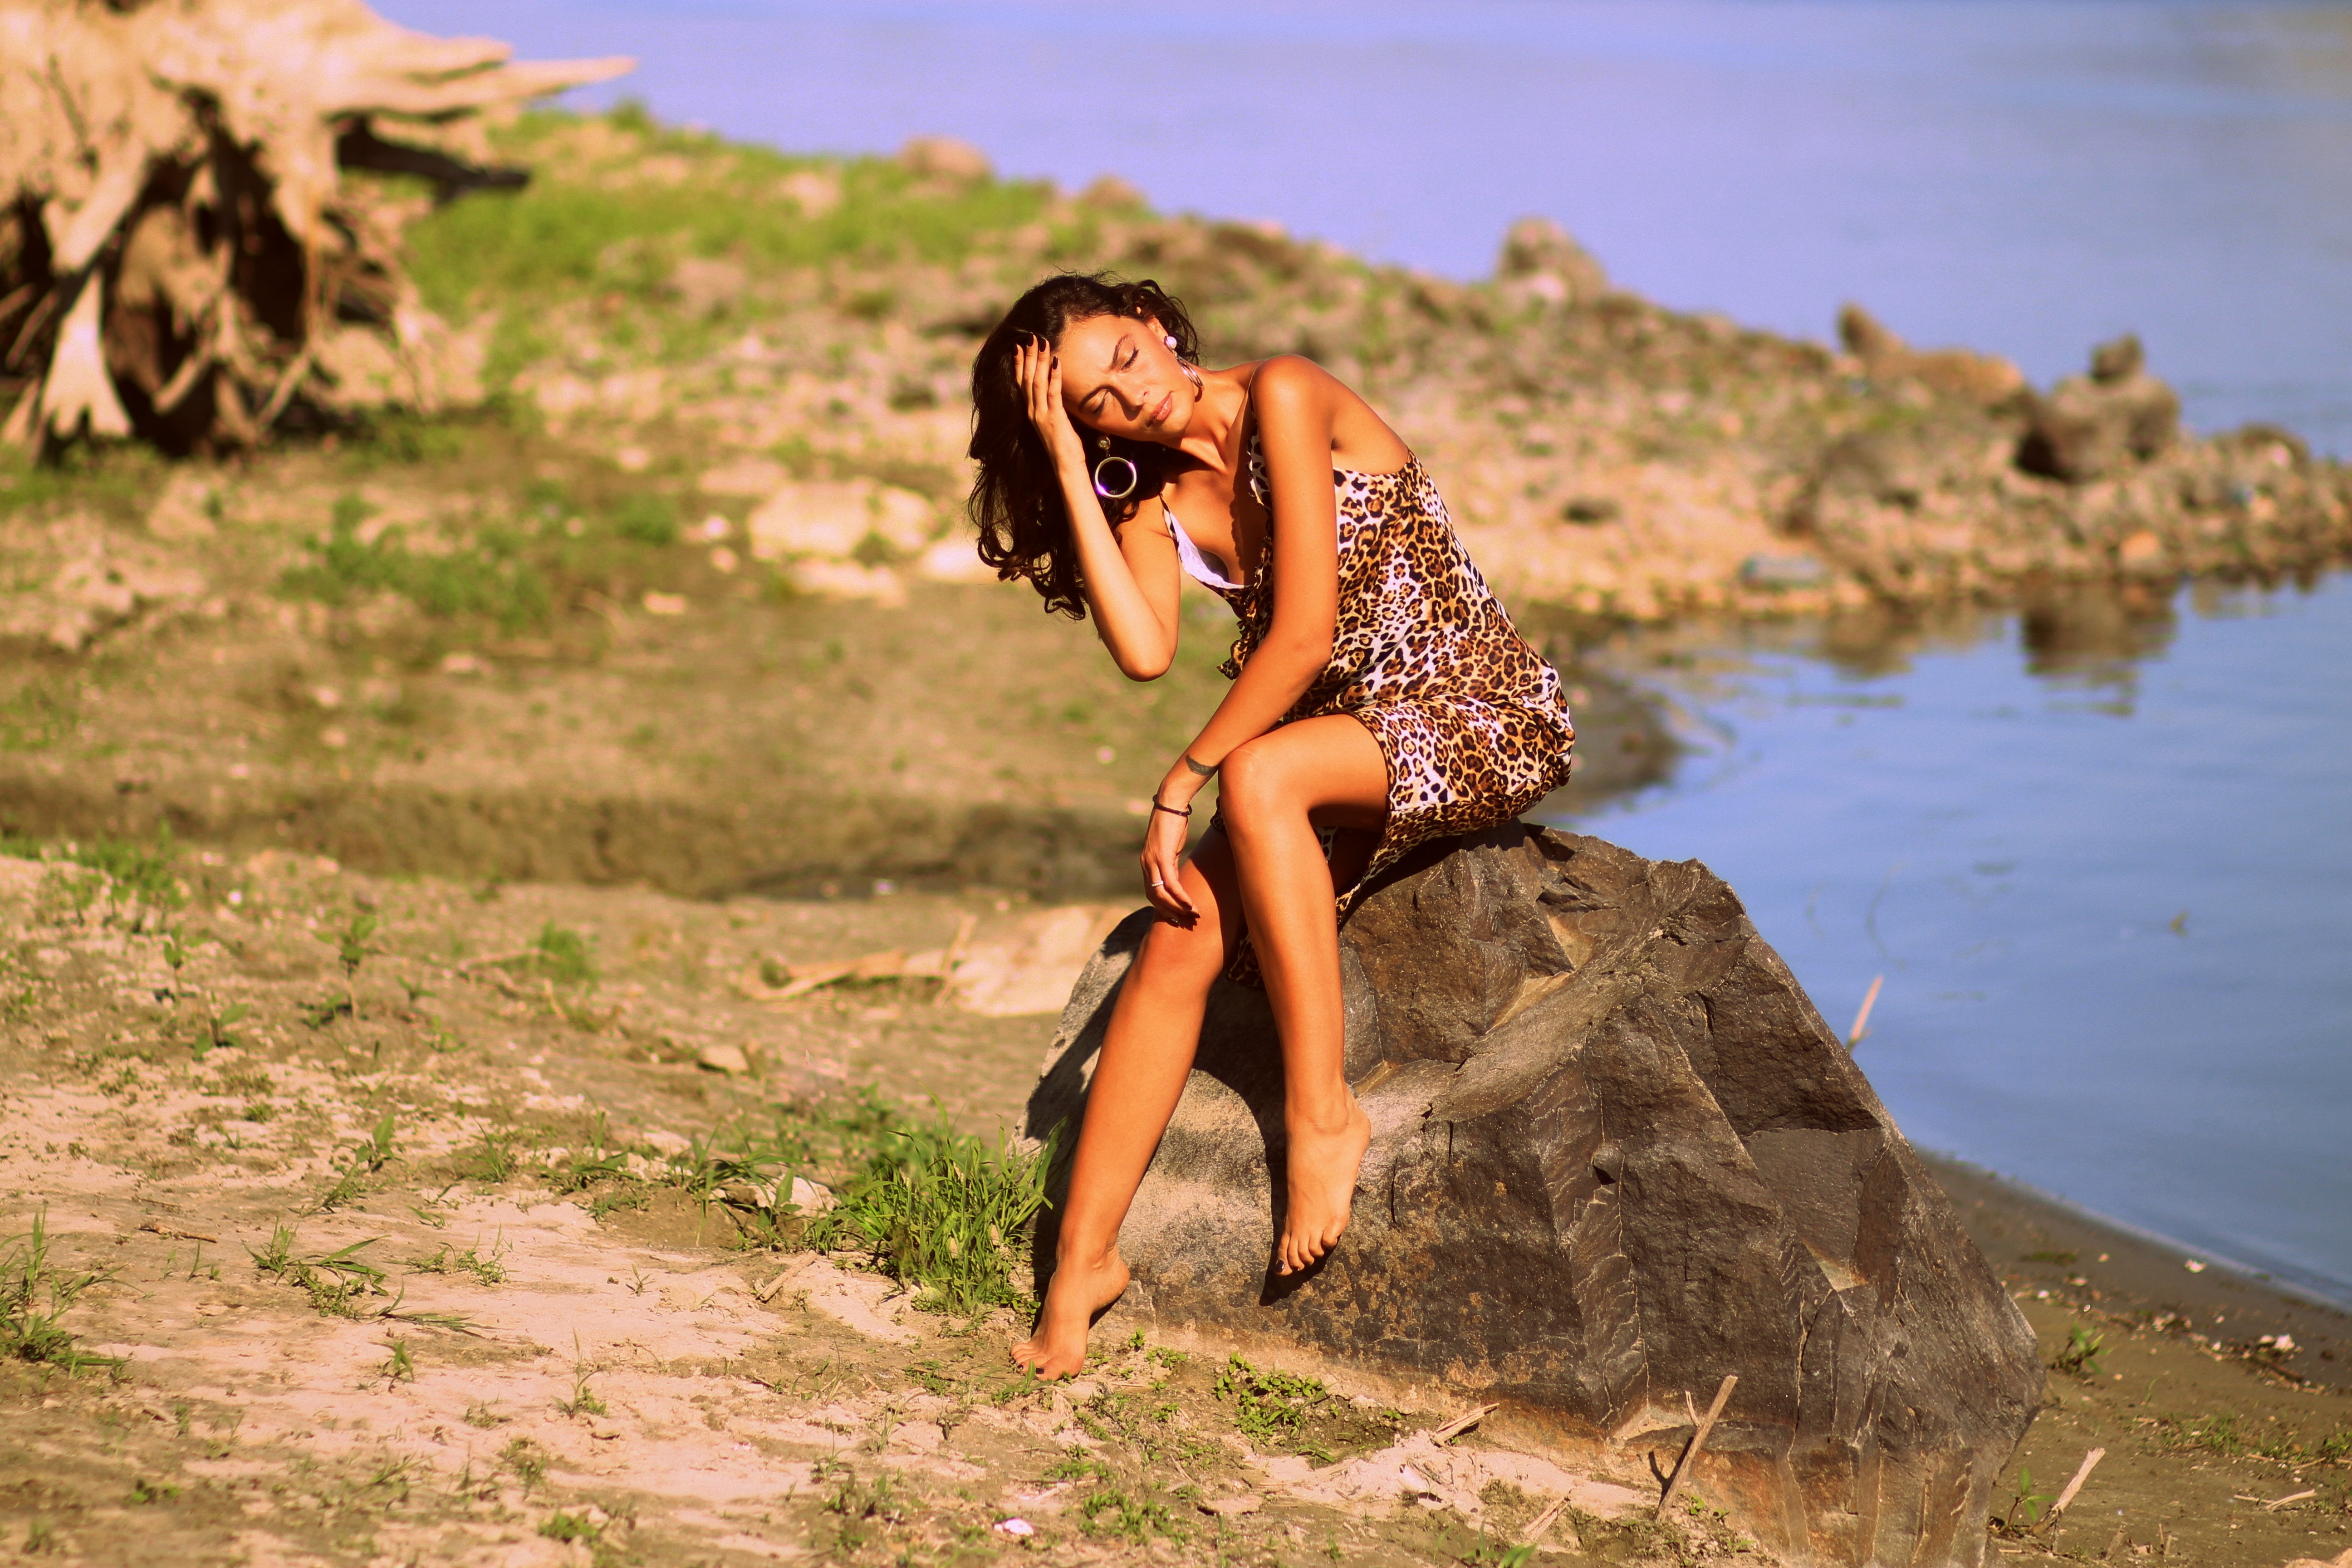
sea, water, sand, rock, girl, woman, photography, summer, wild, leg, model, brown, fashion, leopard, dress, photograph, beauty, photo shoot, brunet, sun tanning